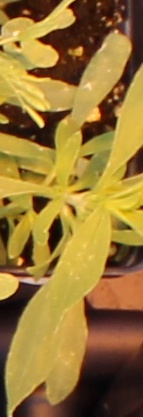
Label: Kochia